Question: Please indicate a possible affordance area of cup that can be used for drinking
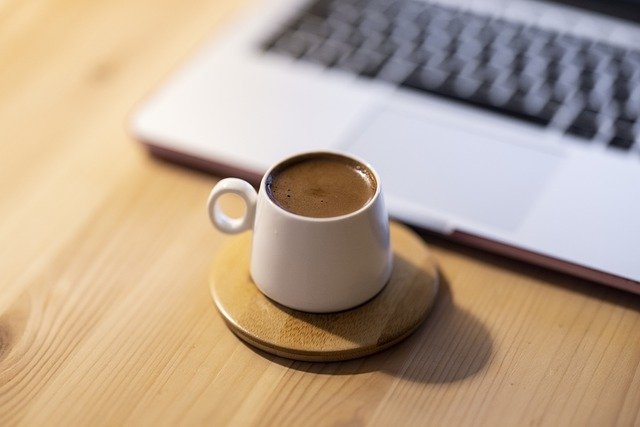
Answer: [253.5, 148.5, 389.5, 249.5]